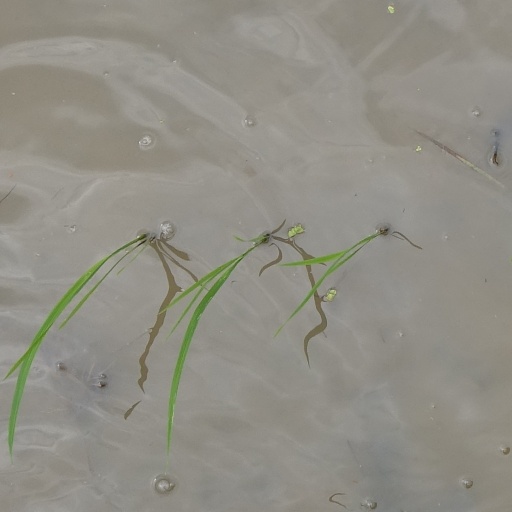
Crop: rice